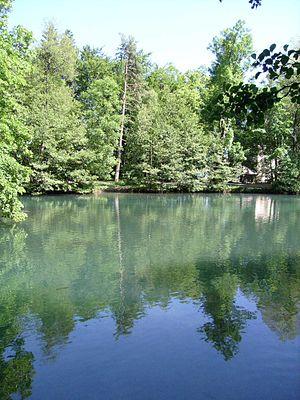
Lac de Charance( Gap, Hautes-Alpes)
Gap est une commune française située dans la région Provence-Alpes-Côte d'Azur, chef-lieu du département des Hautes-Alpes. La ville est historiquement rattachée au Dauphiné. Ses habitants sont appelés les Gapençais.